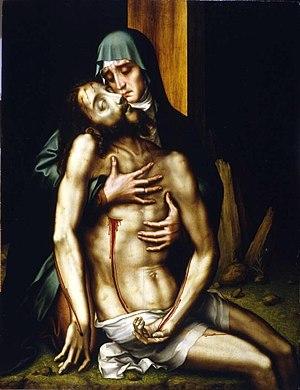
Luis de Morales, né et mort à Badajoz, est un peintre espagnol de sujets religieux.
Pietà, ou Vierge de Pitié, est un thème artistique de l'iconographie en sculpture et peinture chrétienne ; il représente la Vierge Marie en Mater dolorosa, mère pleurant son fils, le Christ qu'elle tient sur ses genoux au moment de la descente de croix, après la crucifixion et avant sa mise au tombeau. Les exemples les plus anciens se trouvent en Italie et en Allemagne, notamment au sein de la tradition du ''Vesperbild'', les images de dévotion pour l’office des vêpres. La scène de la Déploration du Christ est, quant à elle, traitée de manière plus ample et représente, en plus du Christ et de sa Mère, les personnages présents au pied de la Croix.